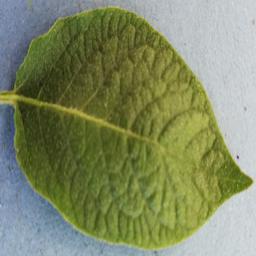
Label: Potato___Healthy